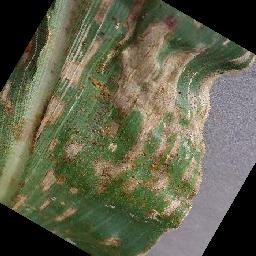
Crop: corn
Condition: (maize)_cercospora_spot_gray_spot